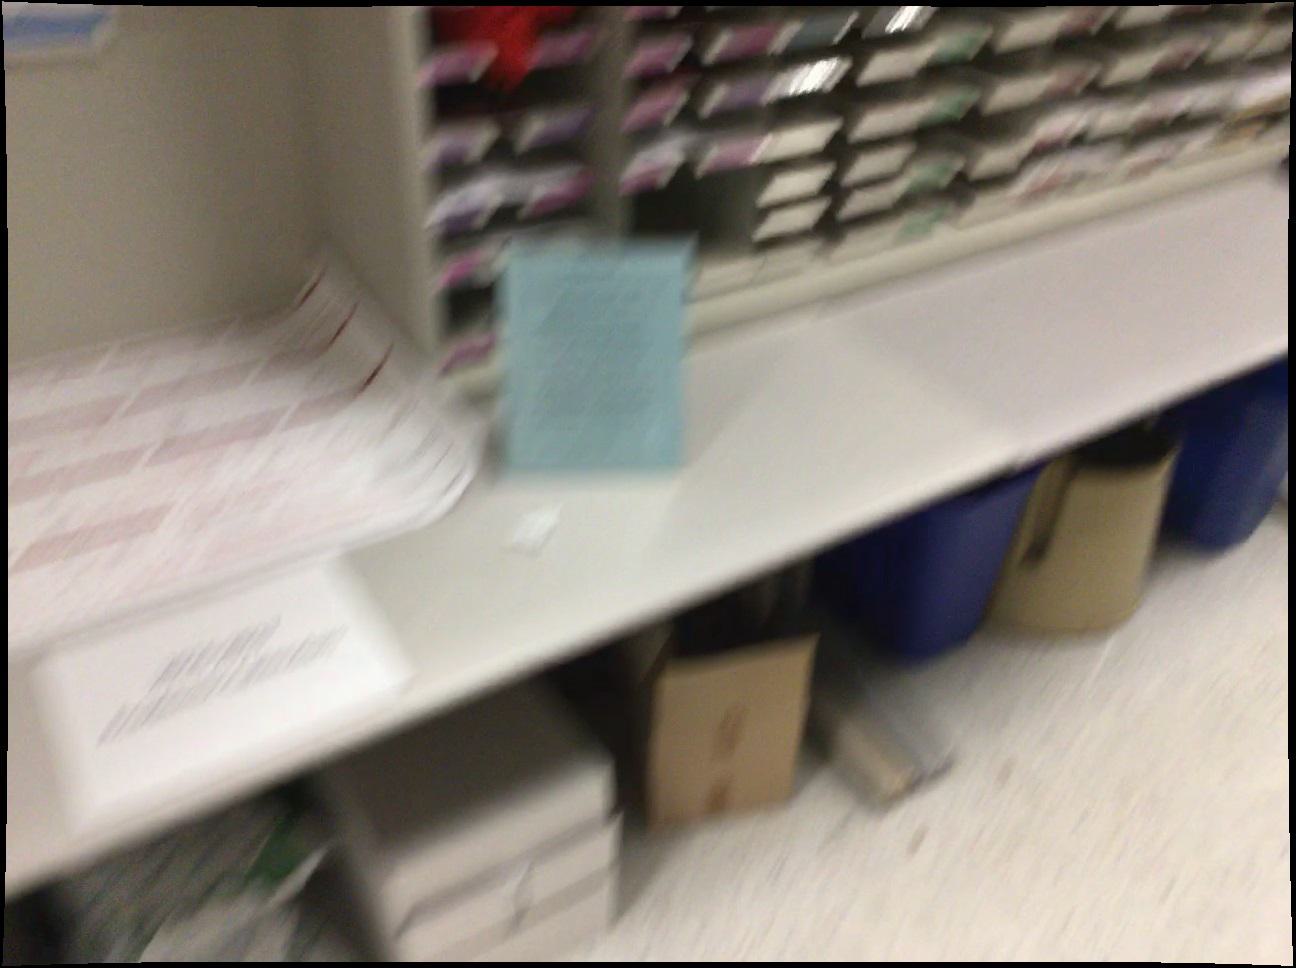
Question: Can the box fit right of the mailbox from the camera's perspective? Final answer should be yes or no.
Answer: No